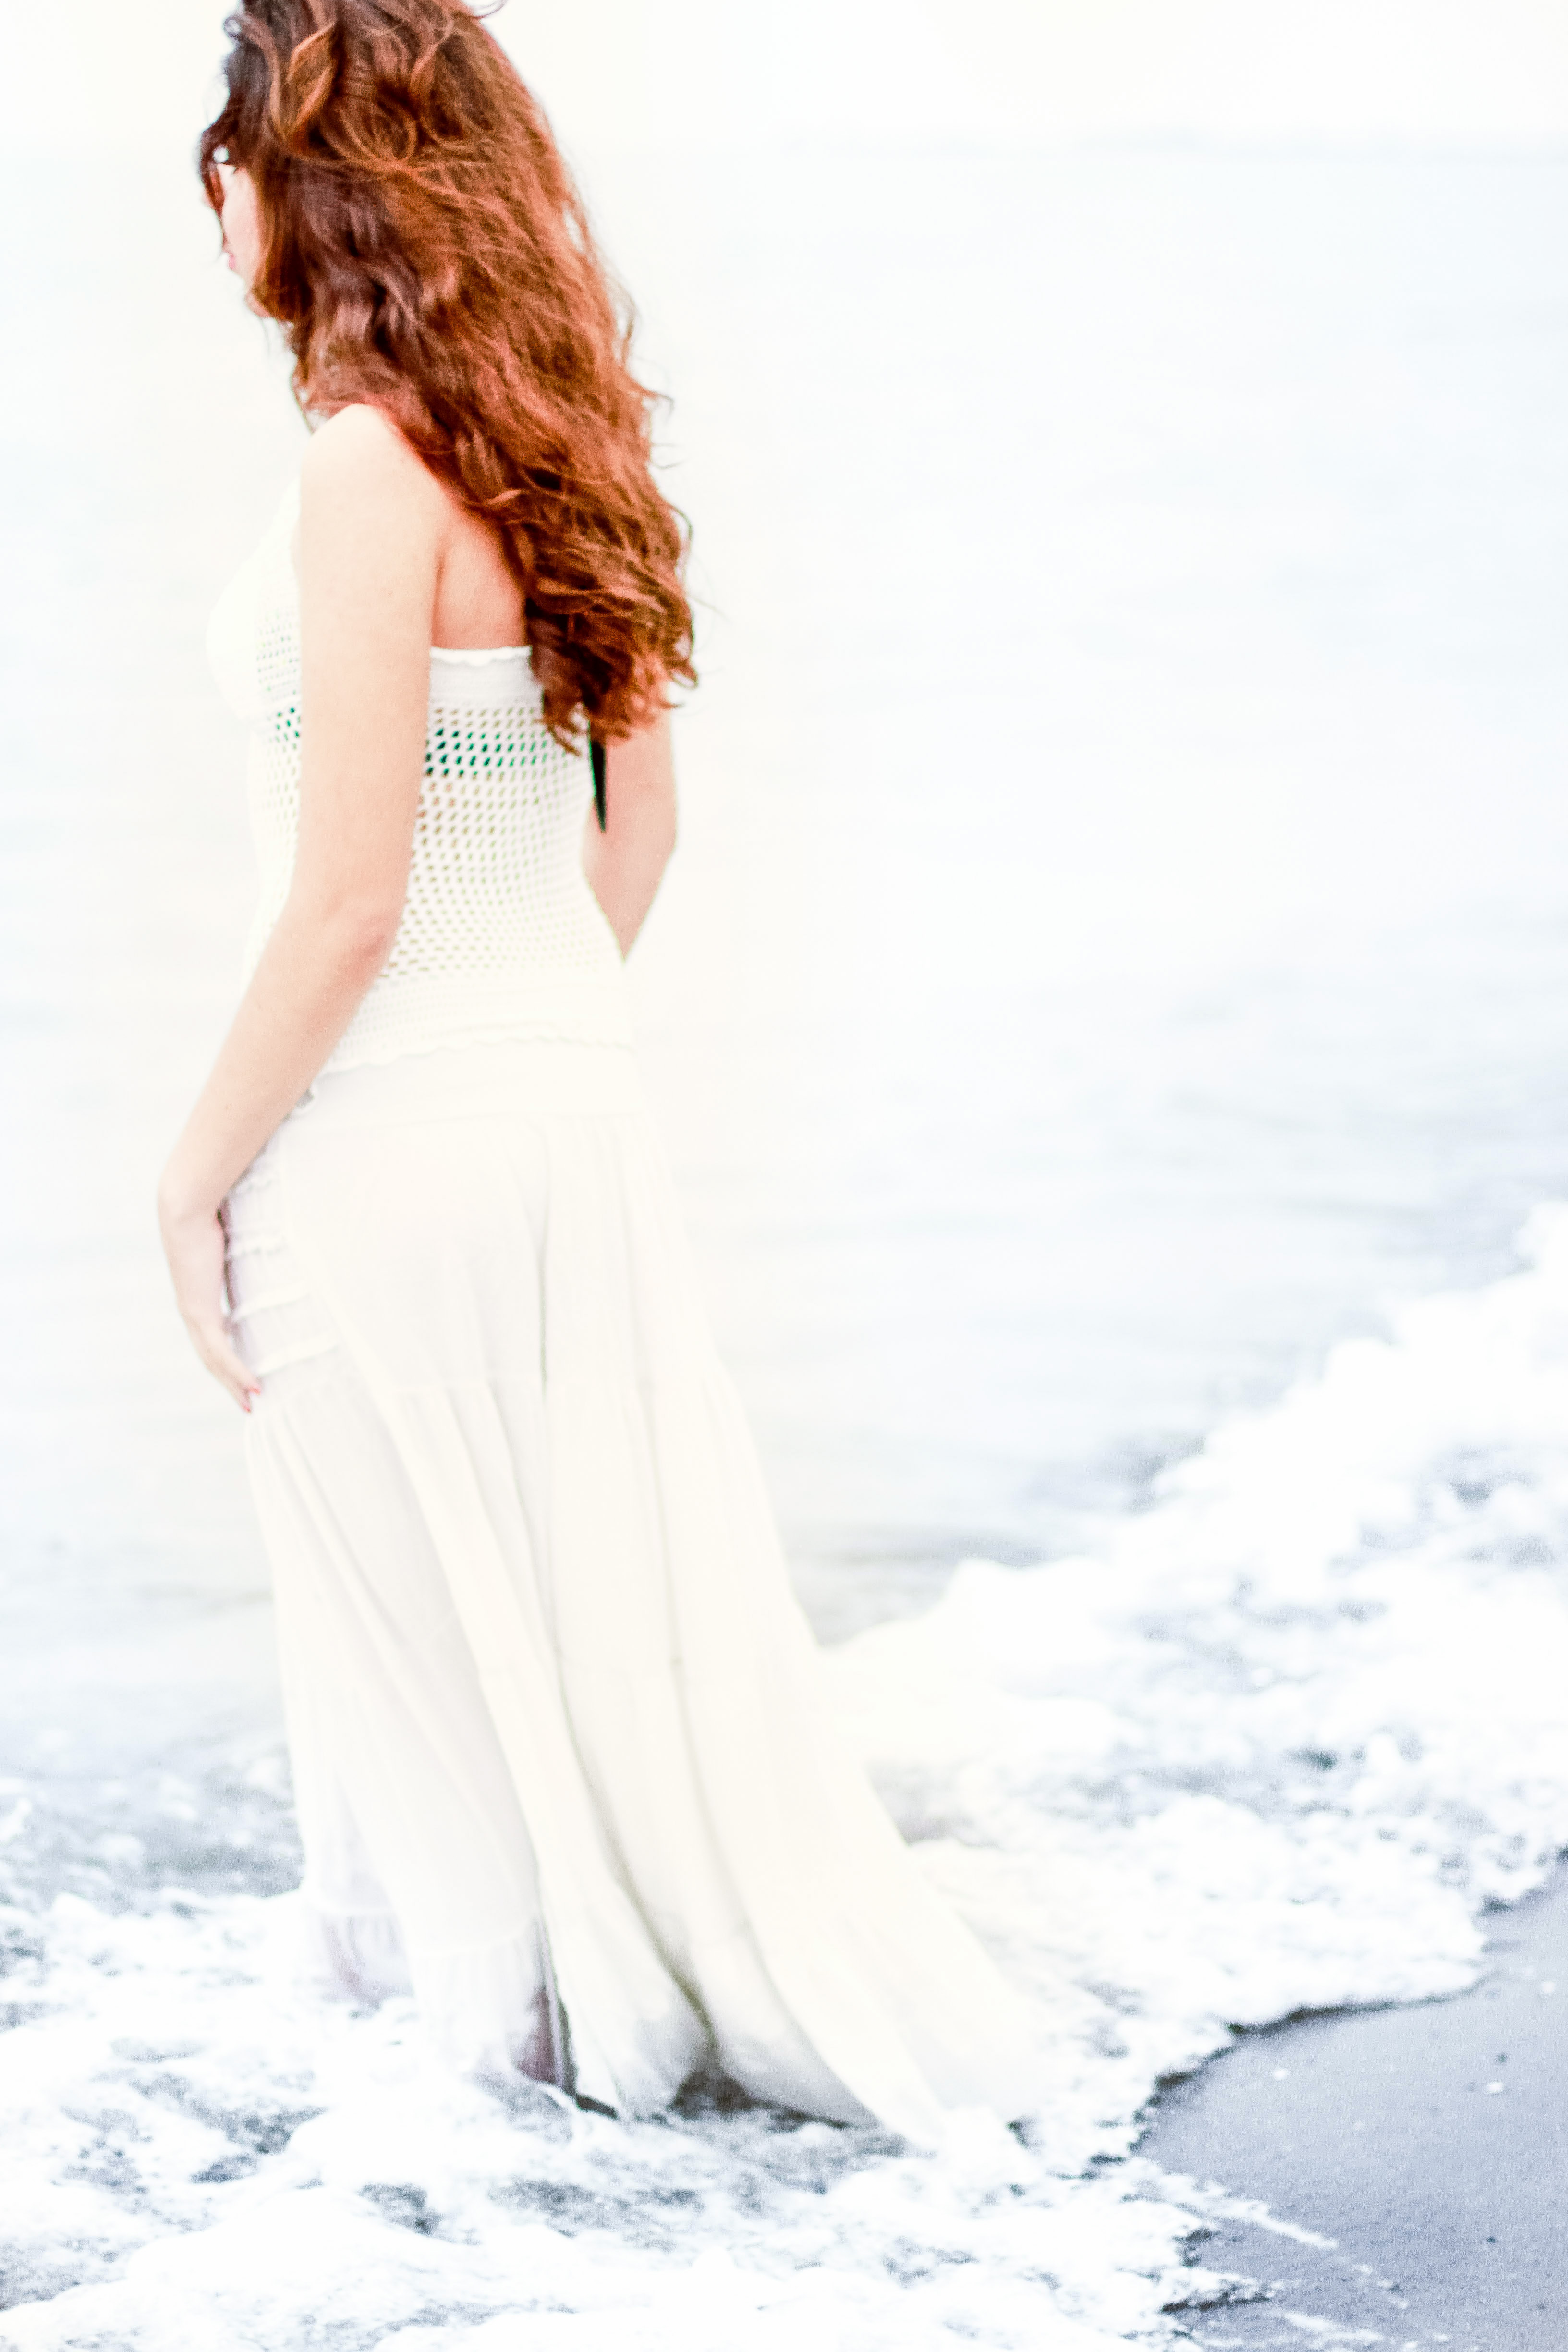
beach, water, sand, woman, white, shore, female, leg, model, spring, fashion, clothing, wedding dress, bride, season, long hair, dress, gown, abdomen, photo shoot, supermodel, bridal clothing, cocktail dress